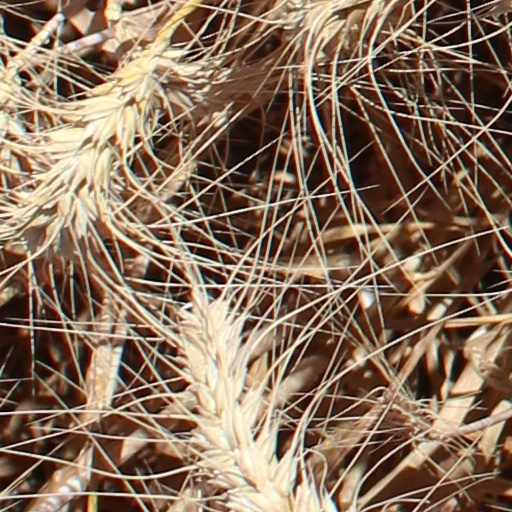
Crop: wheat